Ballston, Virginia

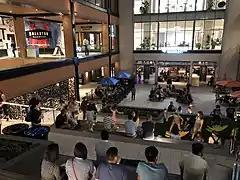
Ballston Quarter in May 2019

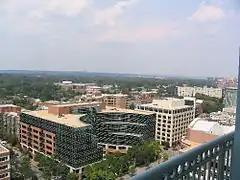
View of Ballston from above Fairfax Drive in June 2004

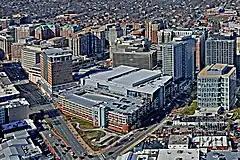
MedStar Capitals Iceplex, the training facility and corporate offices for the Washington Capitals, in Ballston in February 2020

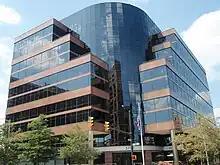
Former DARPA headquarters in the Virginia Square section.

Ballston Quarter, a shopping, entertainment and residential complex, reopened in 2019 after being closed for two years of renovations.